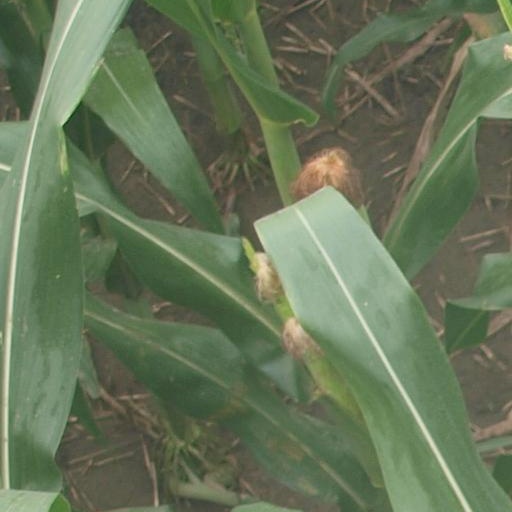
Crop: maize; corn